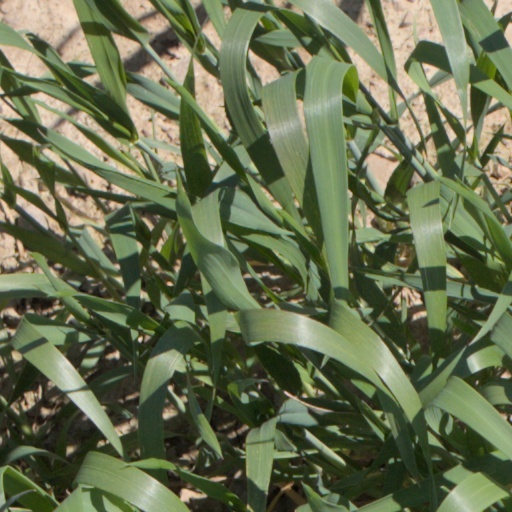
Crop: wheat